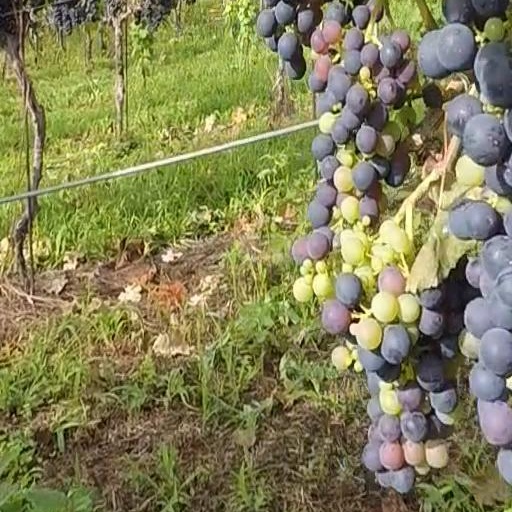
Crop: grape